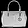
Label: Bag